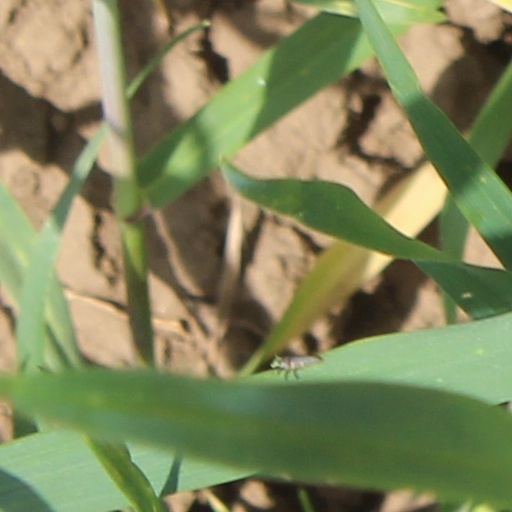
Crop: wheat